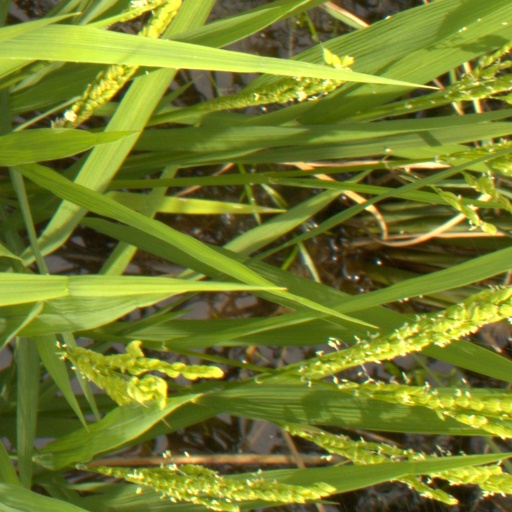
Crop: rice